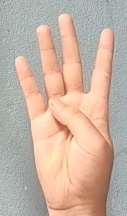
ASL sign: 4